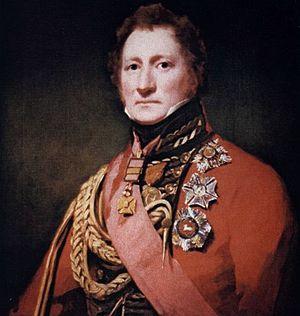
Les fortifications de la Rhune à l’époque contemporaine sont des ouvrages militaires, situés sur la montagne de la Rhune, à proximité immédiate et à l'ouest de la frontière entre l'Espagne et la France. Ils ont été construits pour certains d’entre eux lors de la campagne de 1793 - 1794 et réutilisés par la suite pour contenir l'avancée des troupes de la coalition anglo-hispano-portugaise du futur duc de Wellington. Plus de vingt redoutes se répartissent sur le territoire des communes d'Ascain, de Sare et d'Urrugne et partiellement sur ceux de Saint-Pée-sur-Nivelle et de Biriatou.
Né le 7 août 1770 et mort le 27 mars 1843, Charles Colville est un militaire britannique qui participe à la guerre d'indépendance espagnole, à des actions belliqueuses à proximité de la bataille de Waterloo et atteint le grade de lieutenant général. Il est par ailleurs gouverneur de Maurice du 17 juin 1828 au 3 février 1833.
Le Gouverneur de Maurice britannique est le représentant de la Maurice britannique entre 1810 à 1968.